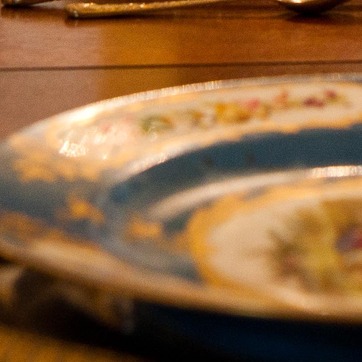
Material: ceramic